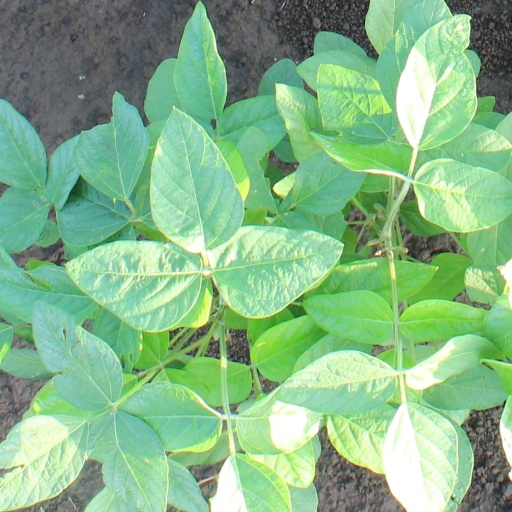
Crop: soybean